Waco Aircraft Company

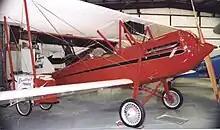
Waco GXE (Model 10) of 1928 with Curtiss OX-5 engine

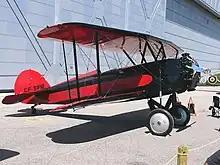
1929 model Advance Aircraft Company/Waco ATO 'Taperwing' of Vintage Wings of Canada.

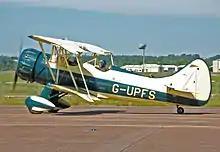
Waco UPF-7, built in 1941, arriving at the 2014 Royal International Air Tattoo, England

The Waco Aircraft Company (WACO) was an aircraft manufacturer located in Troy, Ohio, United States. Between 1920 and 1947, the company produced a wide range of civilian biplanes.